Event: Nepal Earthquake
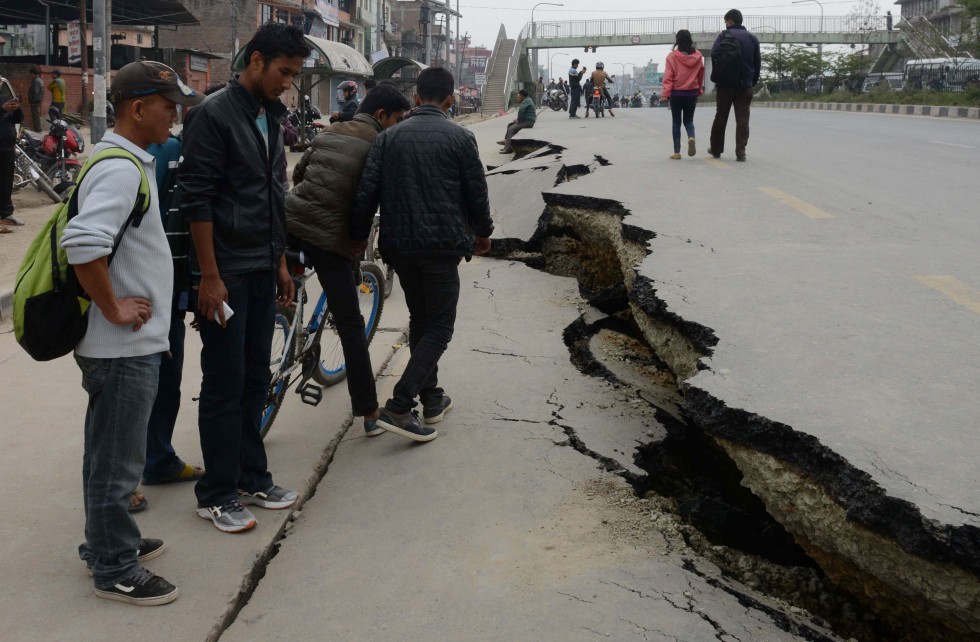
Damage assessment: damage